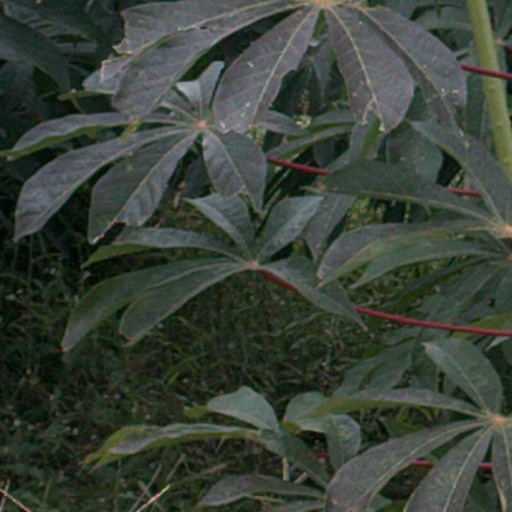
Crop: cassava